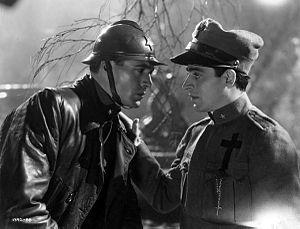
Jack La Rue est un acteur américain, de son vrai nom Gaspere Biondollilo, né le 3 mai 1902 à New York, mort le 11 janvier 1984 à Santa Monica.